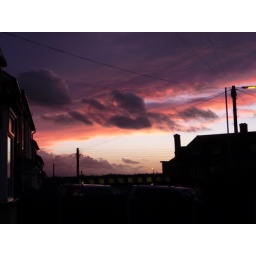
The clouds are turning red and black and reflecting in the windows and cars.